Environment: real
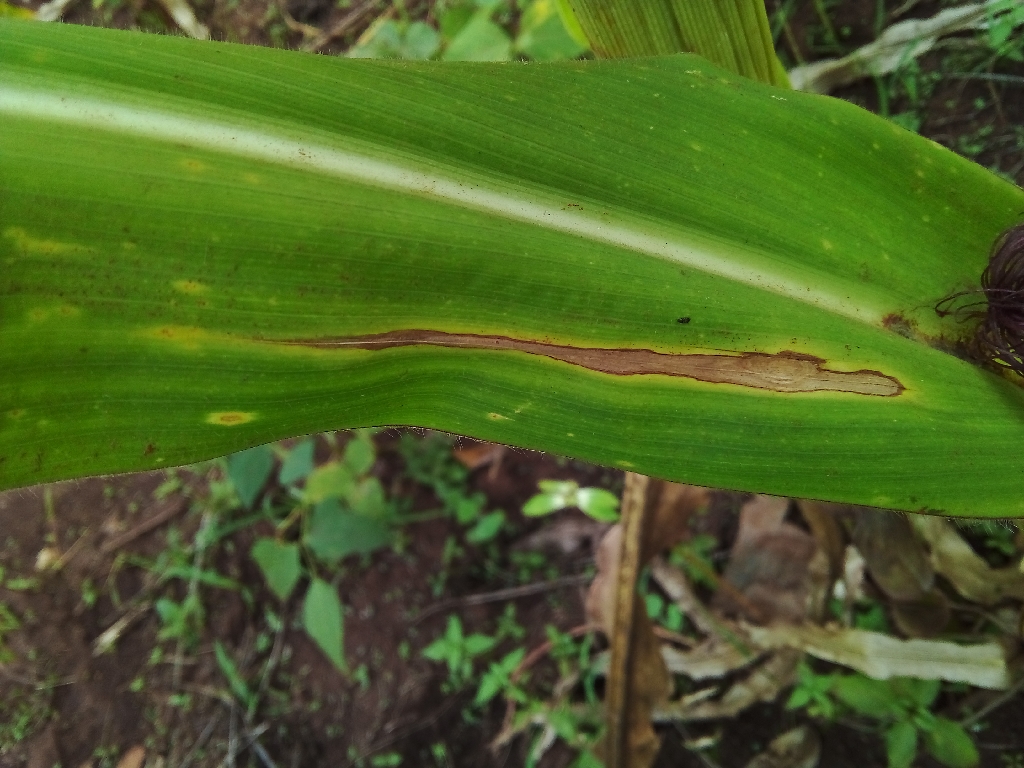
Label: northern_corn_leaf_blight